Sukumar Ray

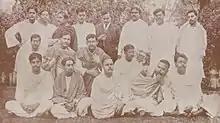
A group photo of Monday Club founded by Sukumar RoyFirst row sitting from left: Subinoy Ray, Prasanta Chandra Mahalanobis, Atul Prasad Sen, Shishir Kumar Datta, Sukumar Ray Middle row from left: Jatindranath Mukhopadhyay, Amal Home, Suniti Kumar Chattopadhyay, Jibanmoy Roy Standing from left: Hiran Sanyal, Ajit Kumar Chakrabarty, Kalidas Nag, Pravat Chandra Gangopadhyay, Dr. Dwijendranath Maitra, Satish Chandra Chattopadhyay, Shrish Chandra Sen, Girija Shankar Roy Choudhury

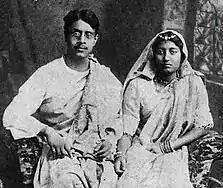

Sukumar Ray was born in a Brahmo family in Calcutta on 30 October 1887. His family hailed from Masua village of Kishorganj division of Eastern Bengal in British India, presently in Bangladesh. Sukumar's father Upendrakishore Ray was a famous Bengali writer, painter, violin player and composer, technologist, amateur astronomer and entrepreneur. Sukumar's mother, Bidhumukhi Devi, was the daughter of reformer Dwarkanath Ganguly.